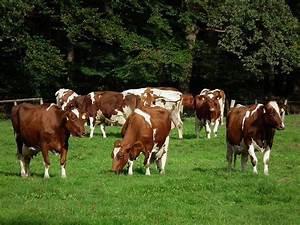
cow